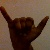
The image shows a hand gesture representing the letter 'Y' in Indian Sign Language.